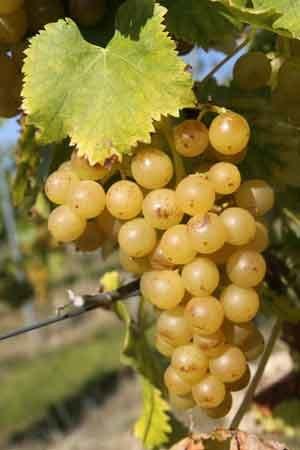
Le moscato giallo est un cépage de cuve italien blanc.